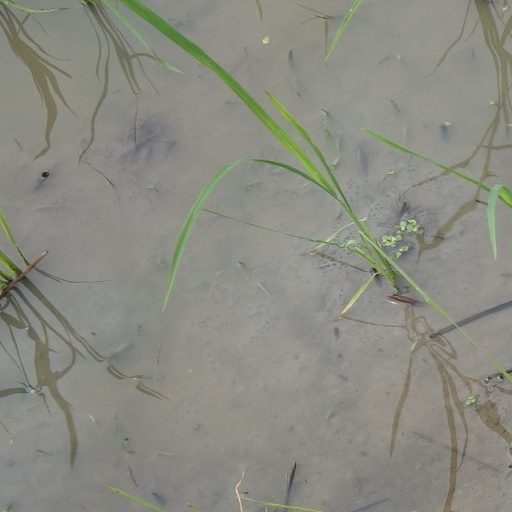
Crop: rice